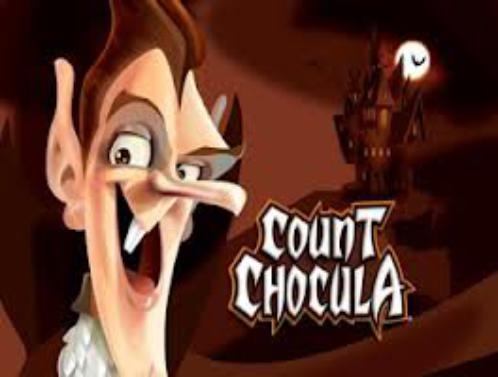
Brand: Count Chocula
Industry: Food